Bukit Merah

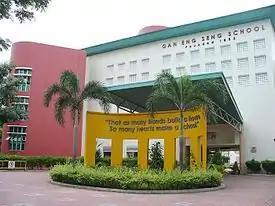
Gan Eng Seng School is one of the oldest schools in Singapore. It is located along Henderson Road.

According to the various master plans laid out by the Urban Redevelopment Authority, Bukit Merah is bounded by Alexandra Canal and the Singapore River to the north and HarbourFront and Keppel Bay to the south, Kim Seng Road, Outram Road and Cantonment Road to the east and Alexandra Road to the west. There are 17 subzones within the planning area, including Alexandra, Bukit Ho Swee, Bukit Merah, City Terminals, Depot Road, Everton Park, HarbourFront, Henderson Hill, Redhill, Singapore General Hospital, Telok Blangah and Tiong Bahru.